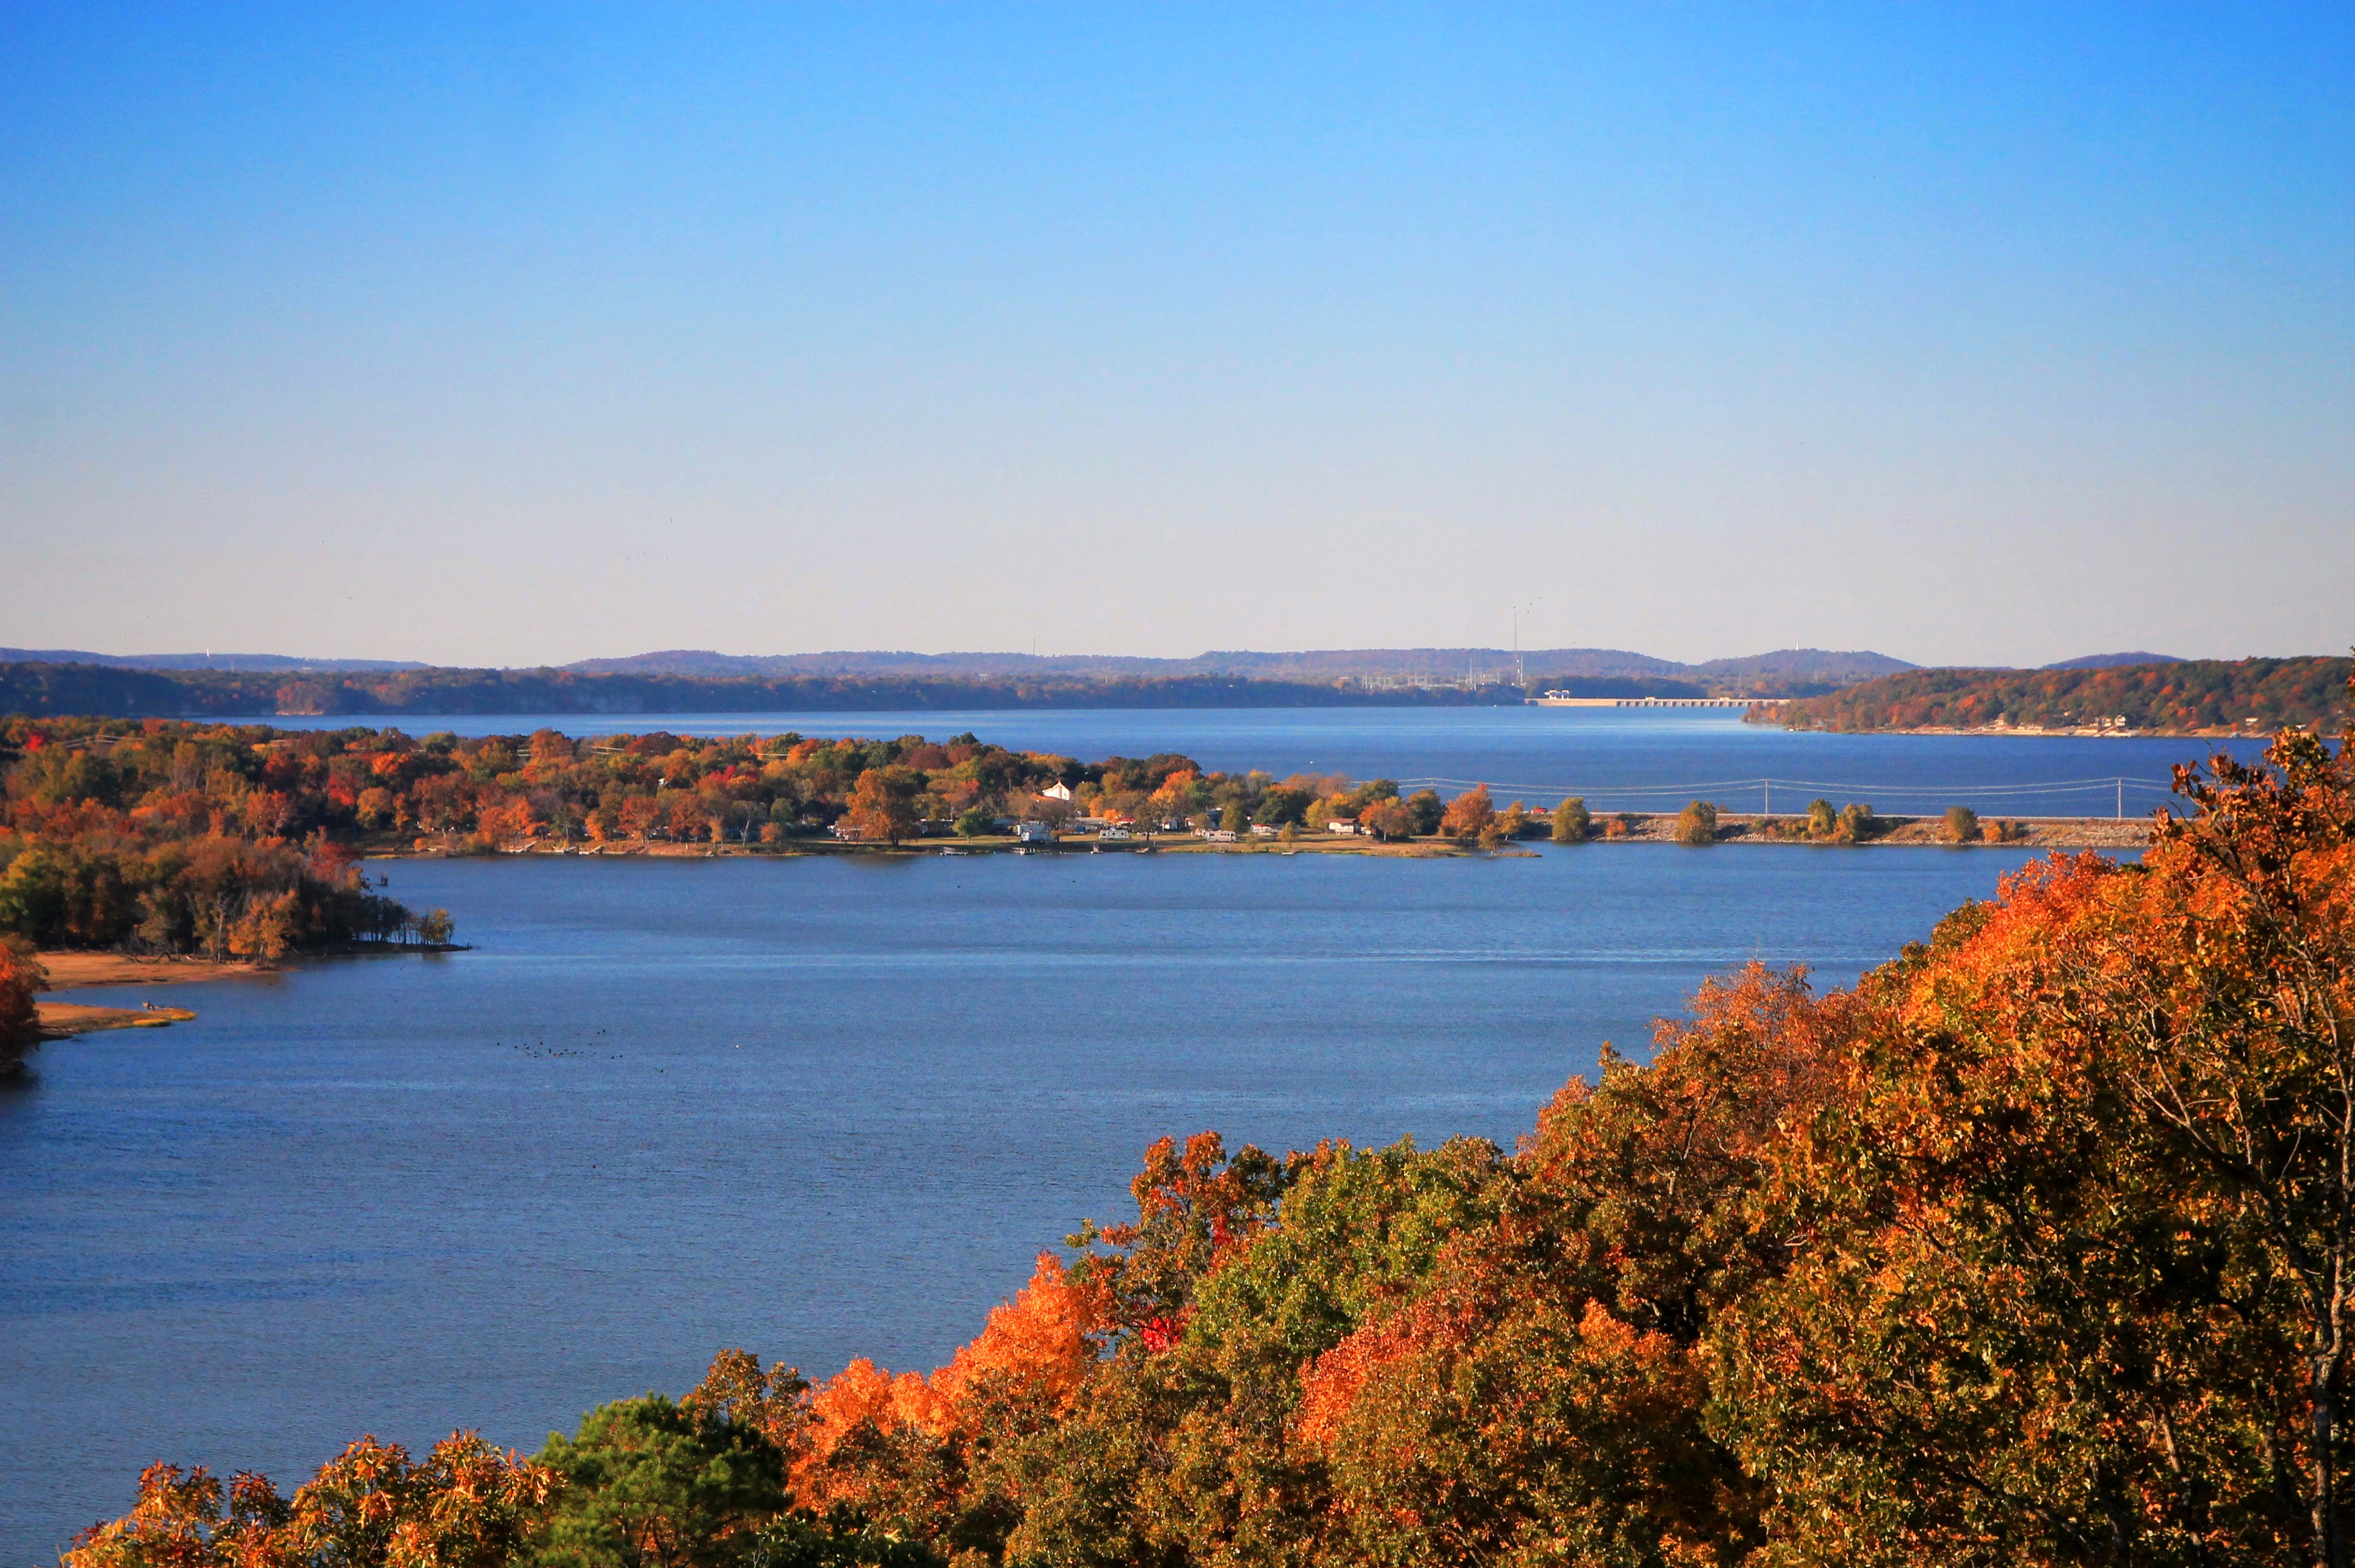
landscape, sea, coast, tree, nature, outdoor, mountain, sky, sunset, morning, fall, shore, lake, dawn, river, dusk, evening, orange, reflection, tranquil, scenic, natural, autumn, scenery, bay, blue, reservoir, body of water, leaves, sunny, loch